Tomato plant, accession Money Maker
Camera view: horizontal (90 deg, fisheye); turntable rotation: 60 degrees
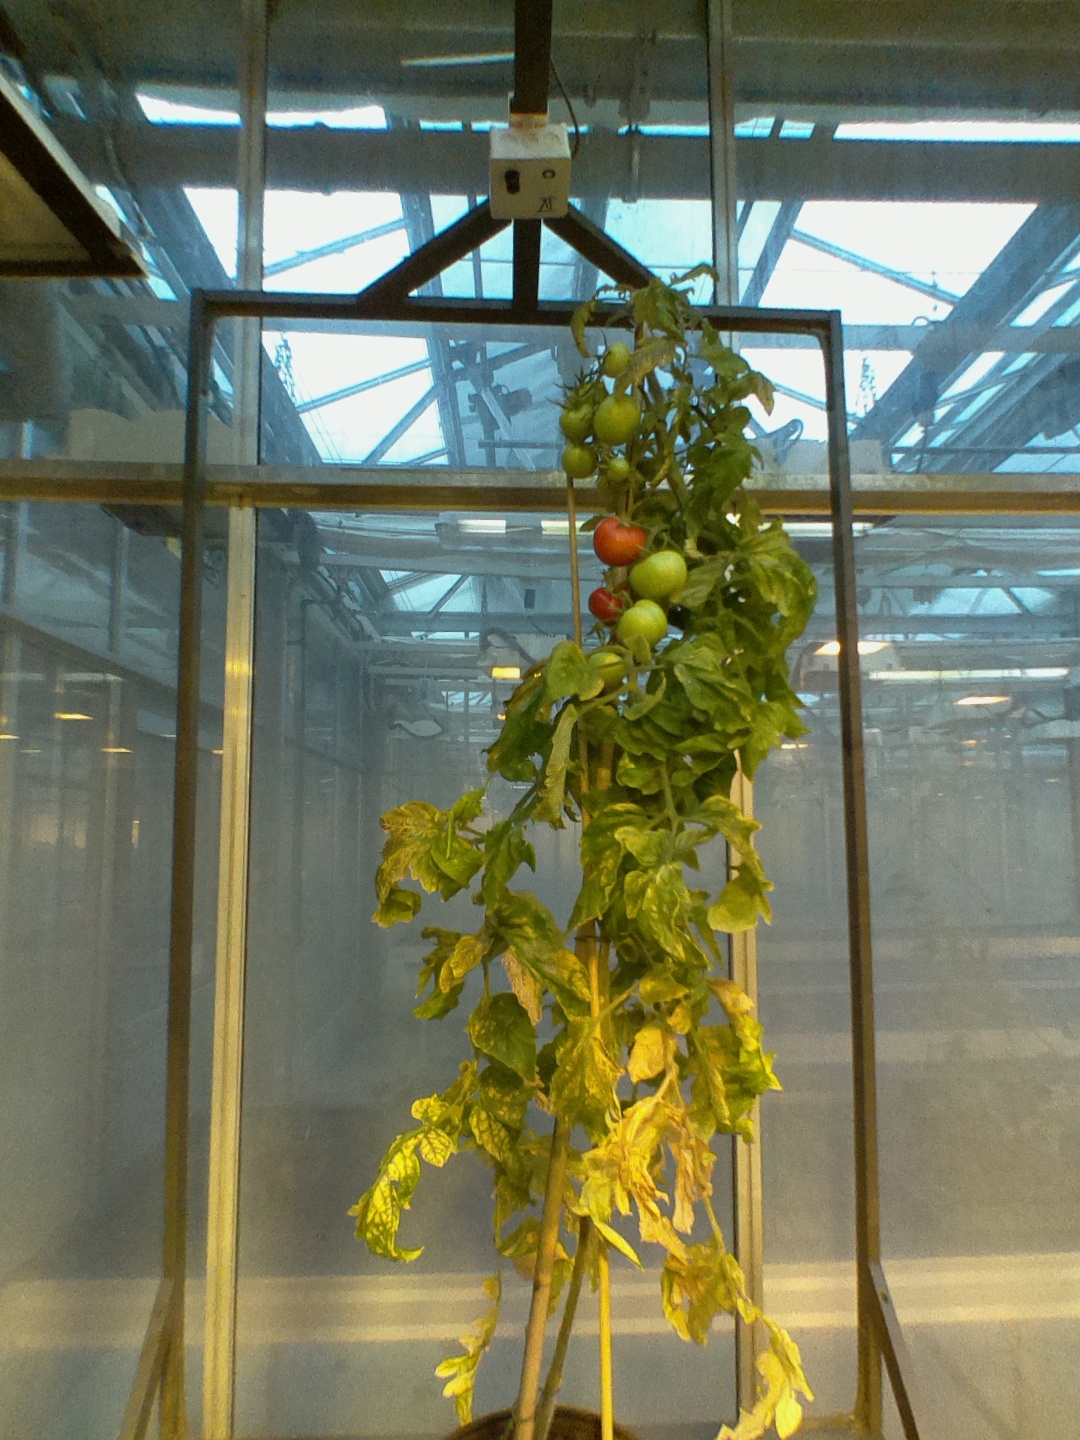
BBCH growth stage 82: 20%-30% of fruits show typical fully ripe color